Bayard–Condict Building

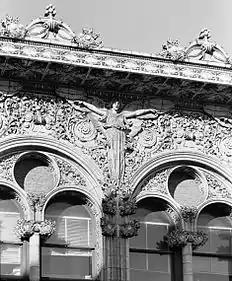
Parapet sculptural details

There are six winged angels just below the cornice. For many years, it was widely believed that Silas Alden Condict, a lawyer with religious aspirations who had briefly owned the building, had wanted the angels to be included. Condict allegedly wanted the angels to represent the six working days of the week (excluding the Sabbath). Sullivan had allegedly initially objected to the presence of the angels; according to "The New York Times", Sullivan had asked Condict, "Do you want a commercial building or do you want a church?" This account is disputed by historians Sarah Landau and Carl W. Condit, who wrote in their 1996 book "Rise of the New York Skyscraper" that Sullivan had used winged-angel motifs in his design for the Transportation Building at the 1893 World's Columbian Exposition. The sculptures had been depicted in a "Brickbuilder" magazine article in June 1898, before the Condict family had even bought the building. There are round motifs and leaves above the cornice, but the roof of the building is otherwise flat.